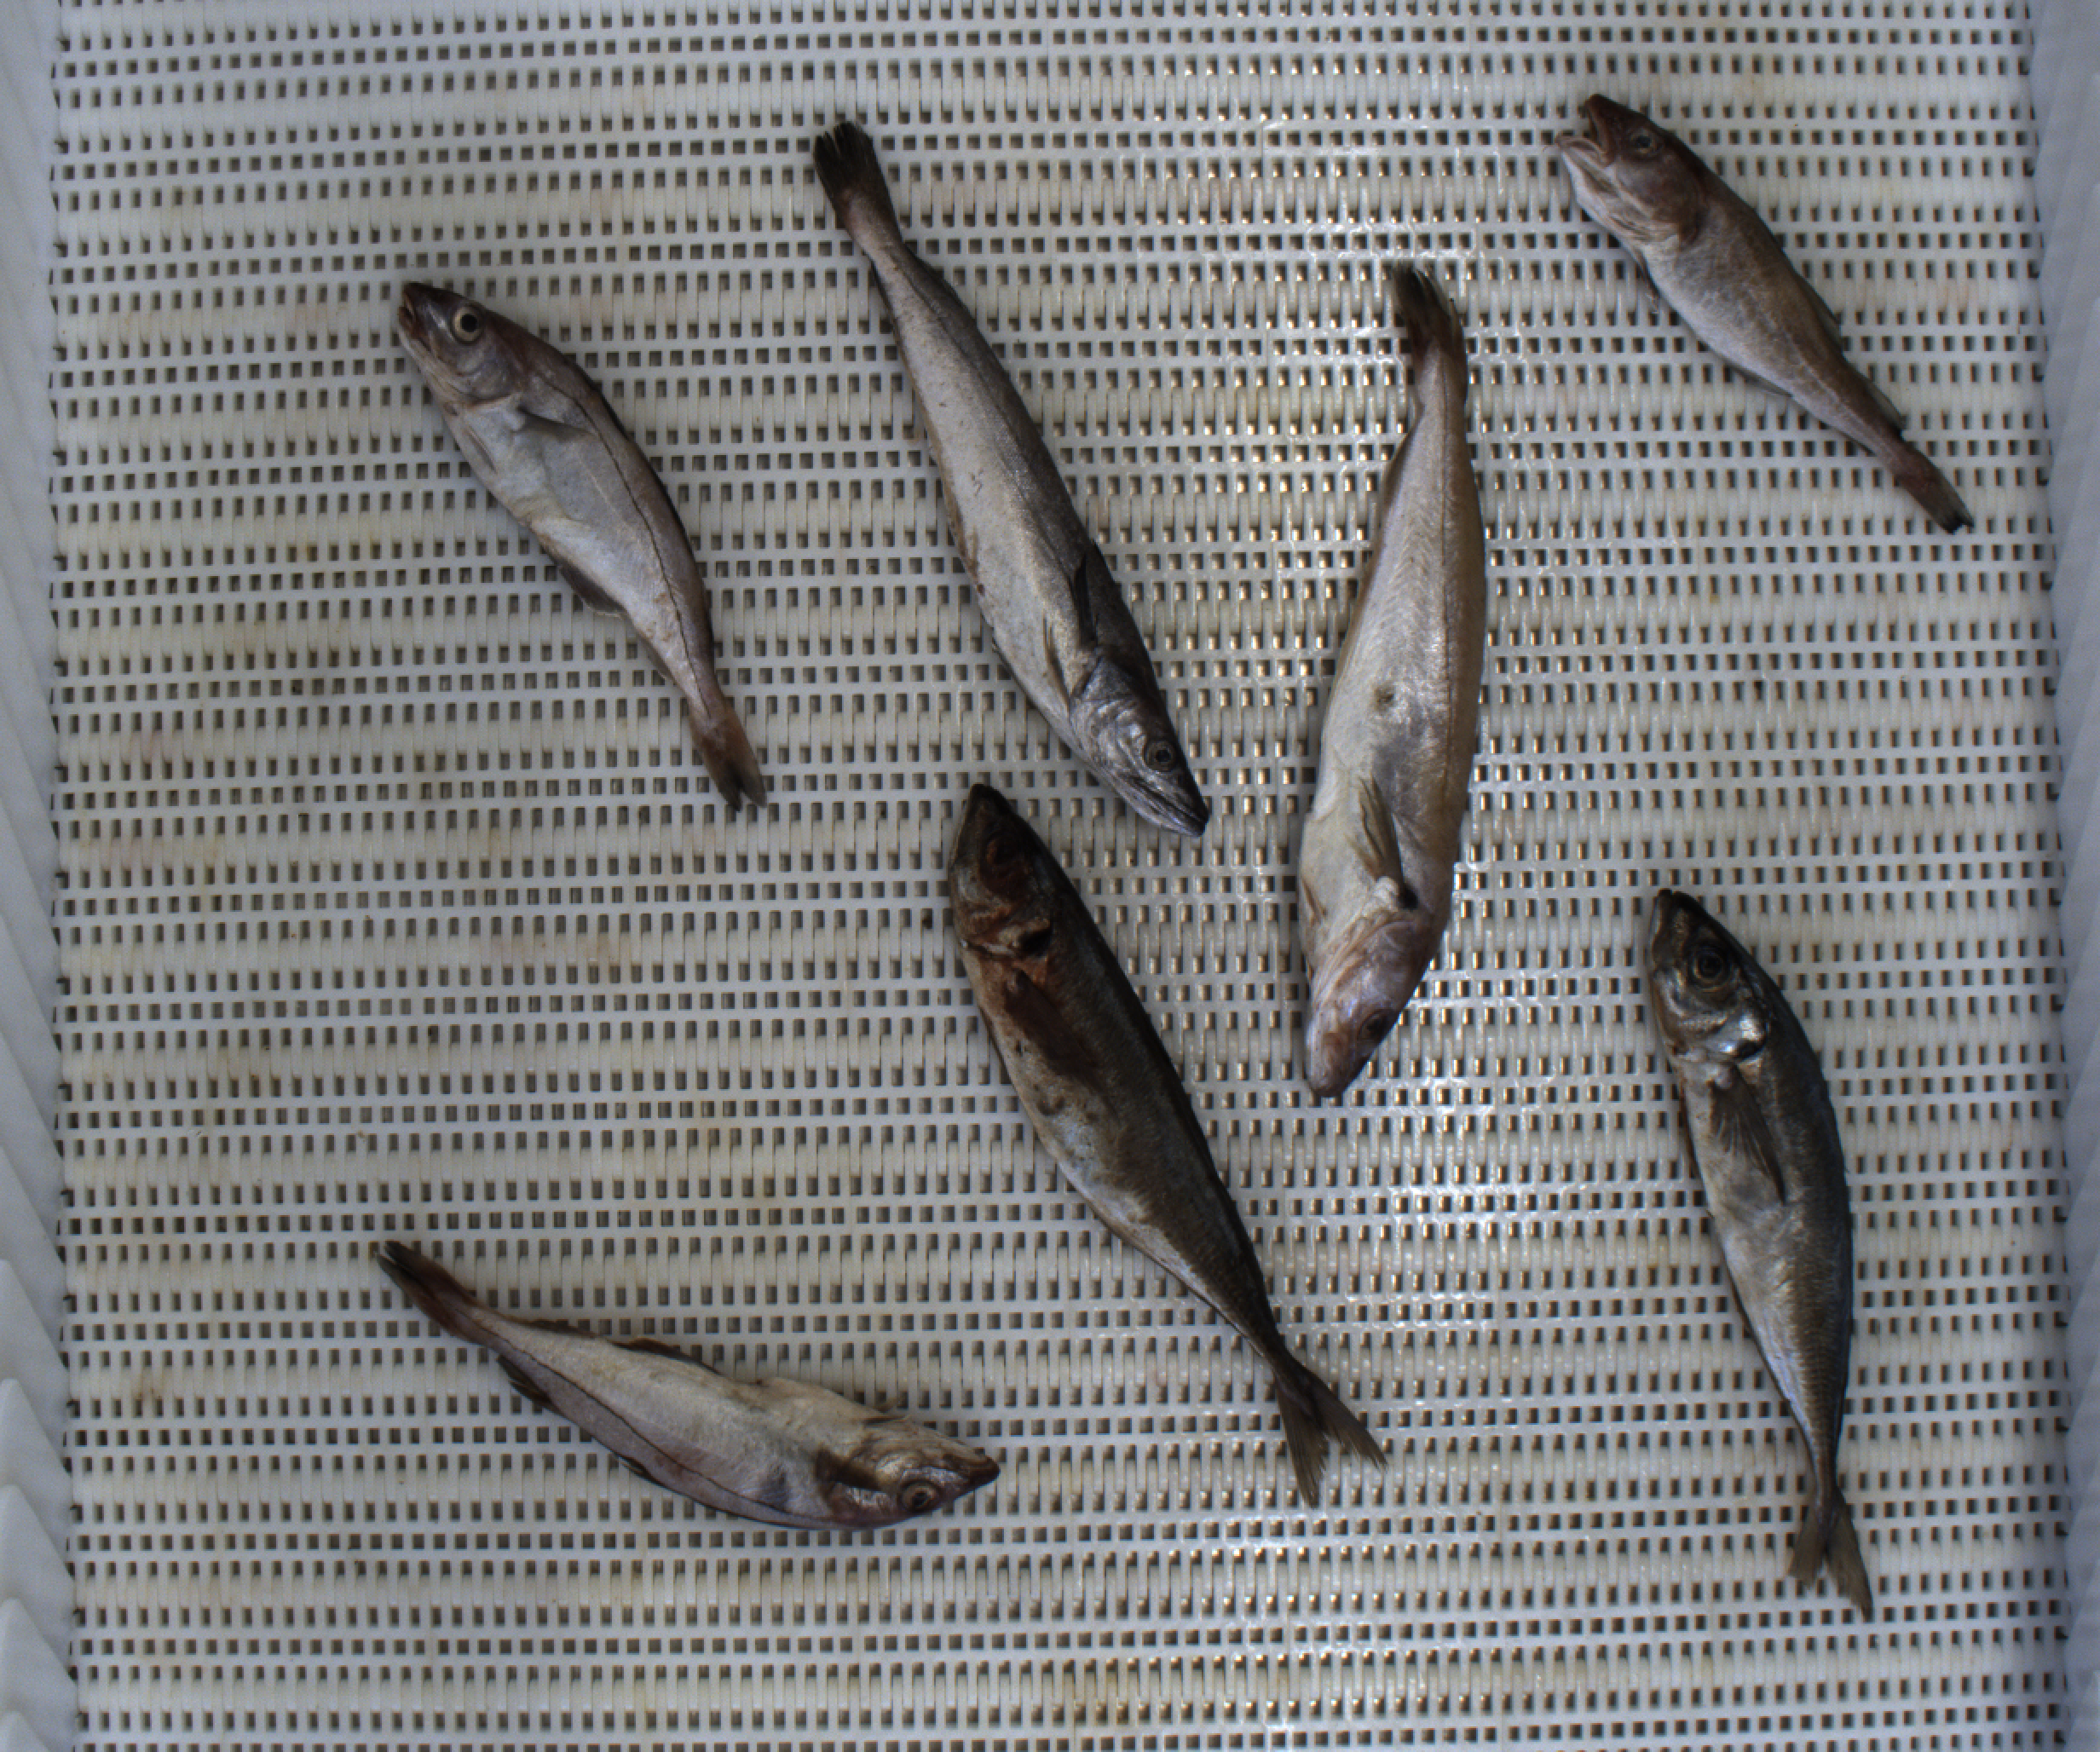
Total fish: 7
Cod: 1
Haddock: 2
Whiting: 1
Hake: 1
Horse mackerel: 2
Saithe: 0
Other: 0